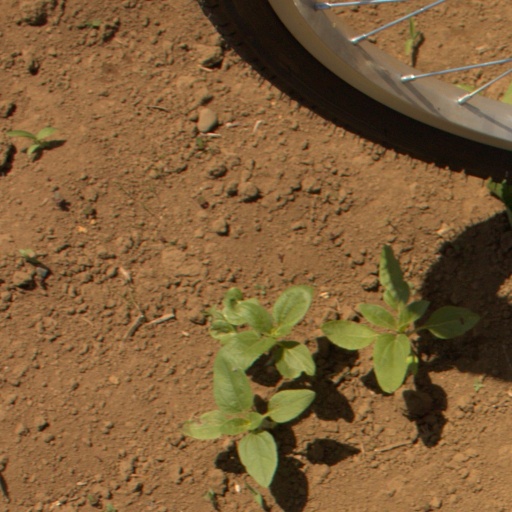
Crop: Jerusalem artichoke